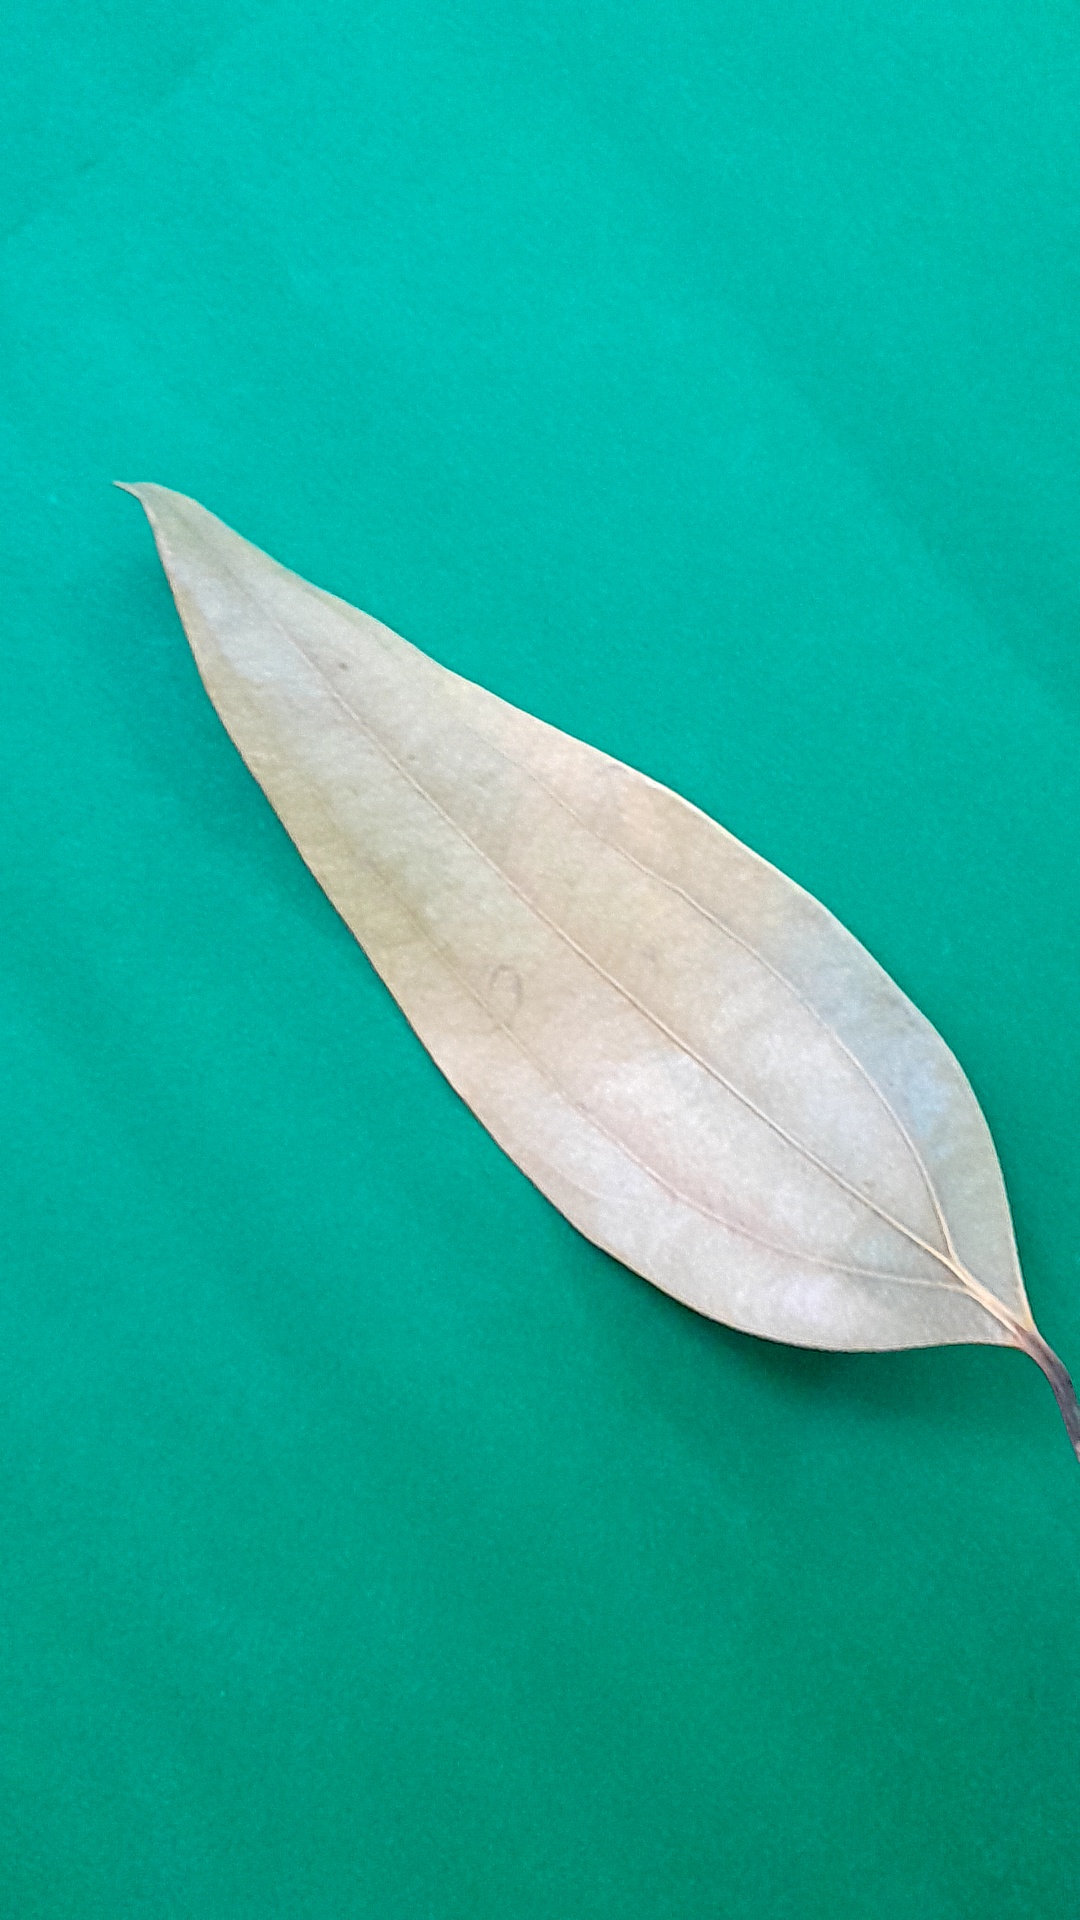
Label: Dry Leaf